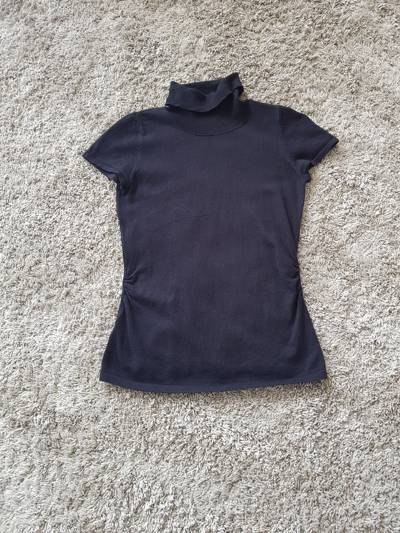
Waste category: clothes